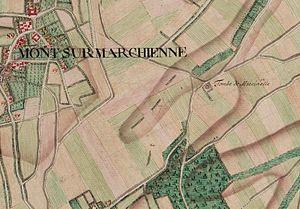
Extrait de la carte de Ferraris n° 82B
Le tumulus de Marcinelle est situé à Marcinelle, section de la ville de Charleroi en Belgique.